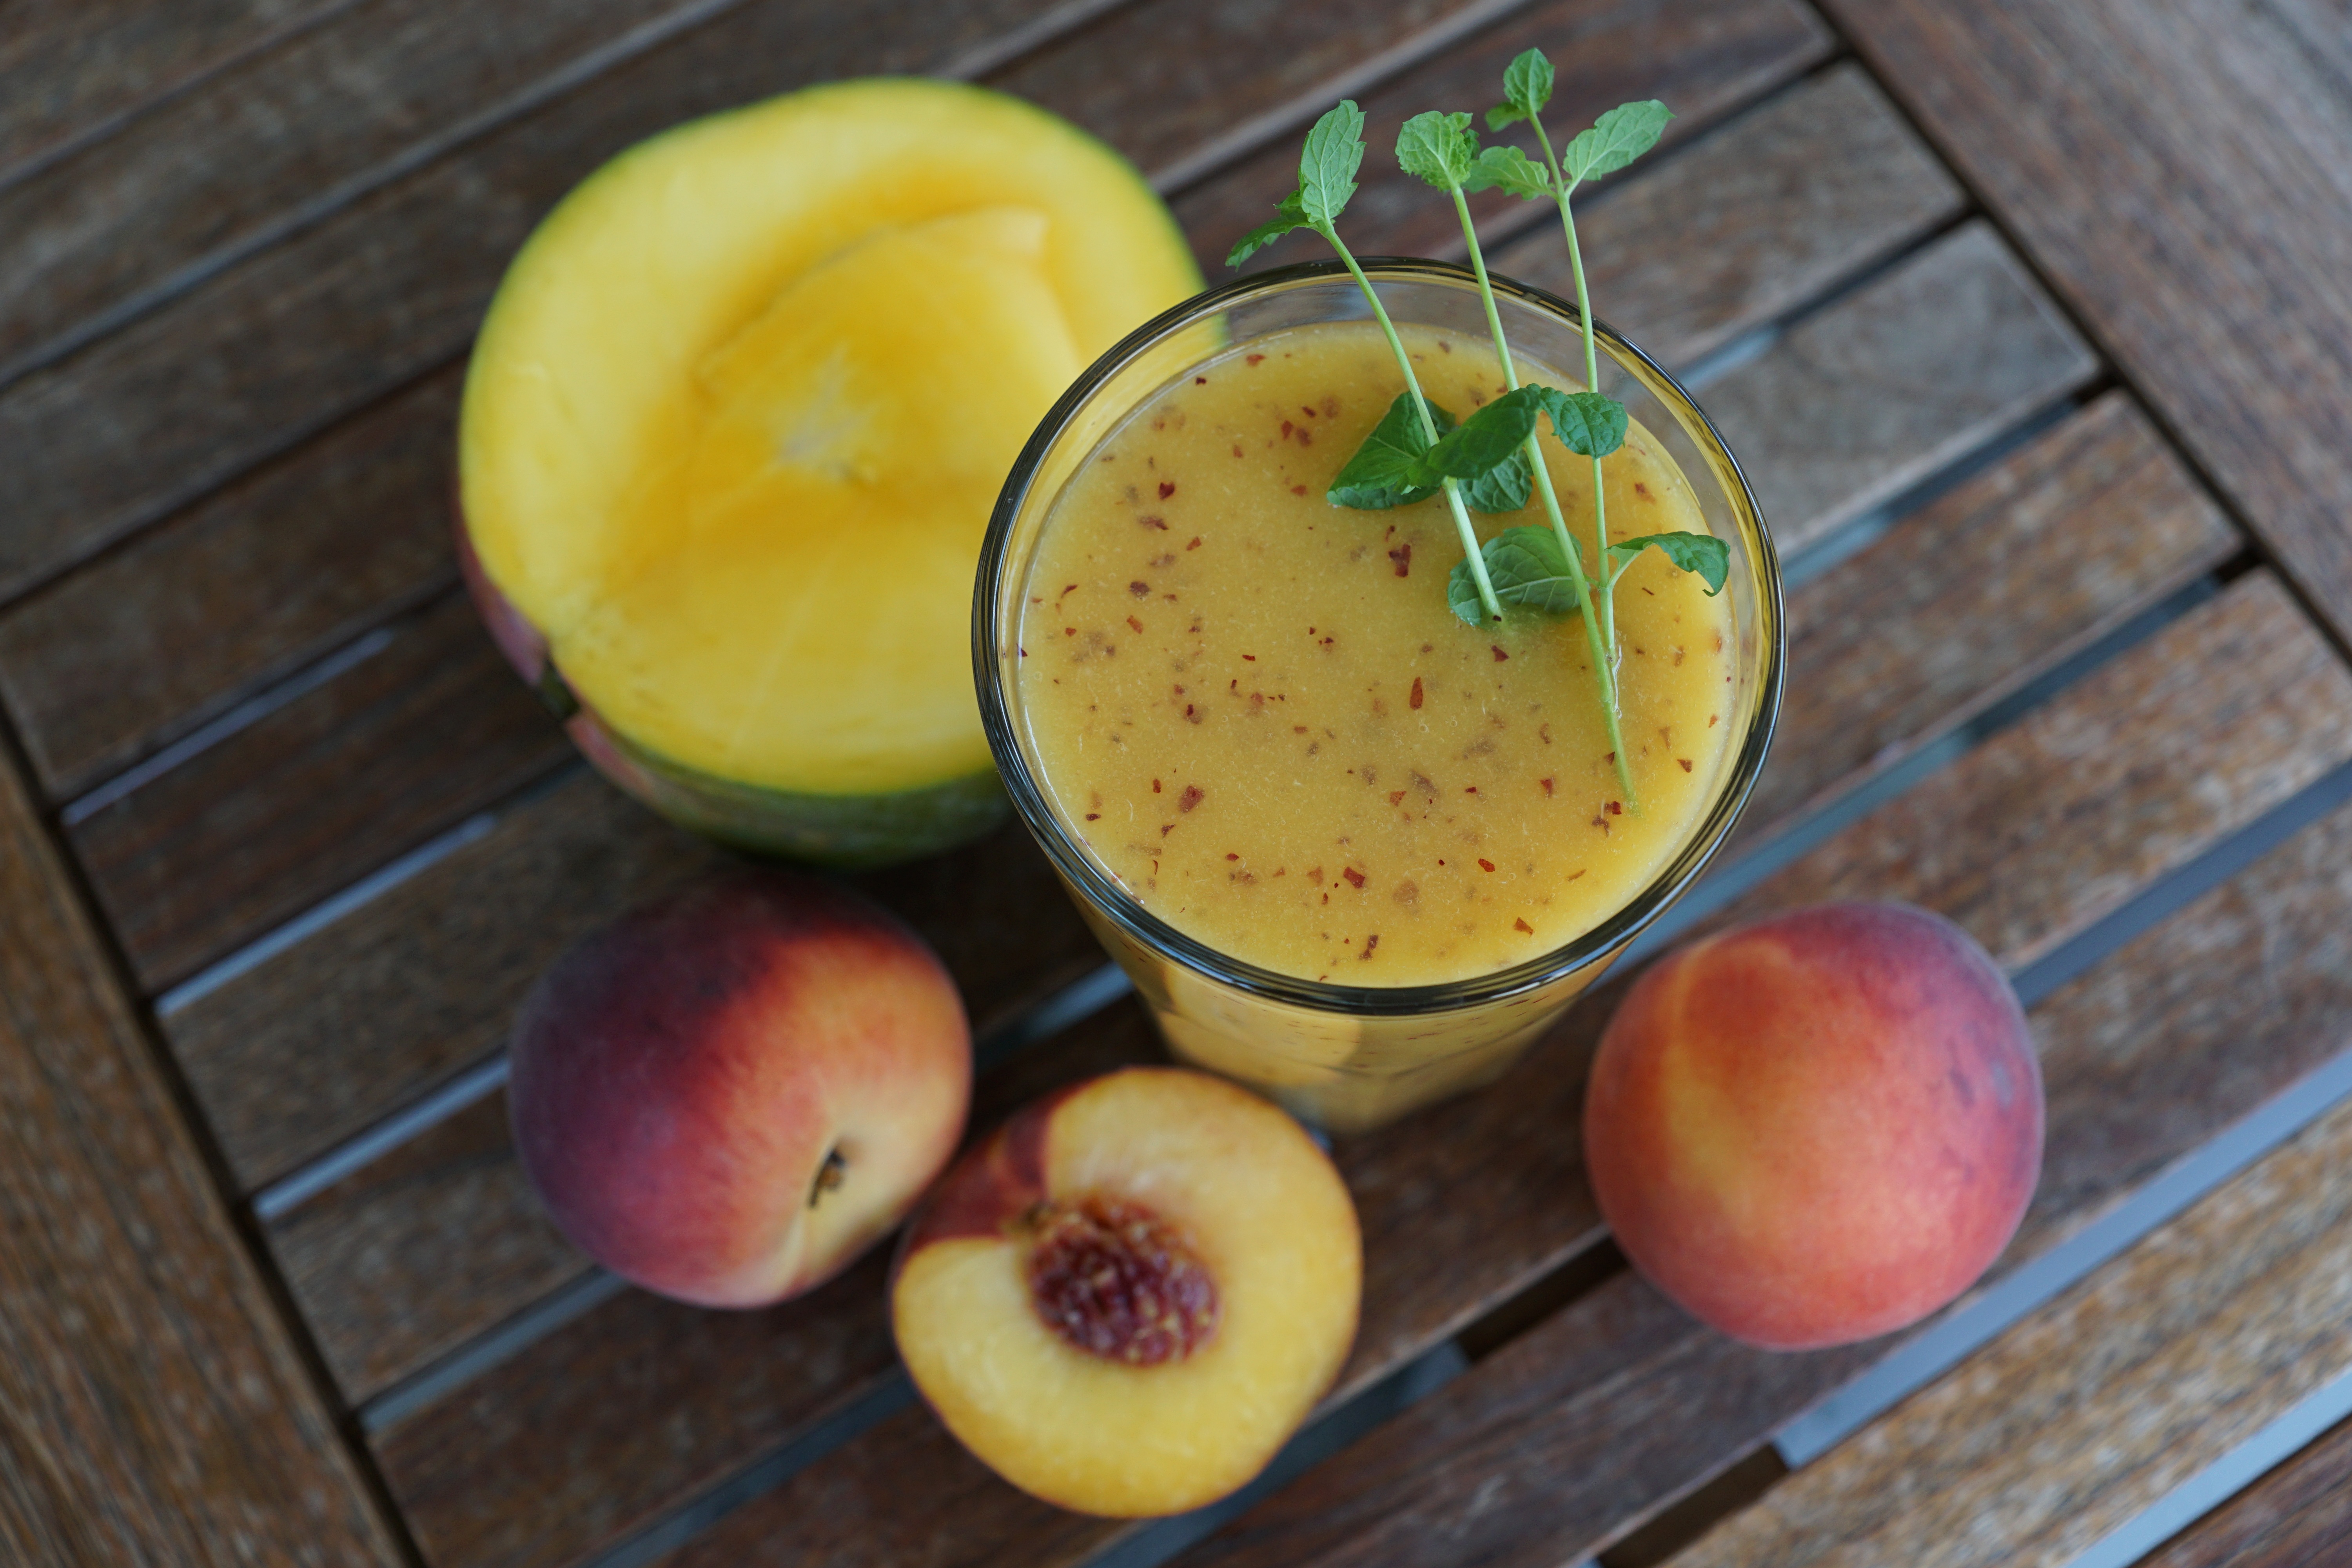
plant, fruit, glass, food, produce, drink, yellow, healthy, close, smoothie, juice, nutrition, mango, peach, thirst, vitamins, frisch, bless you, pressed, flowering plant, rose family, vitamin c, smothie, land plant